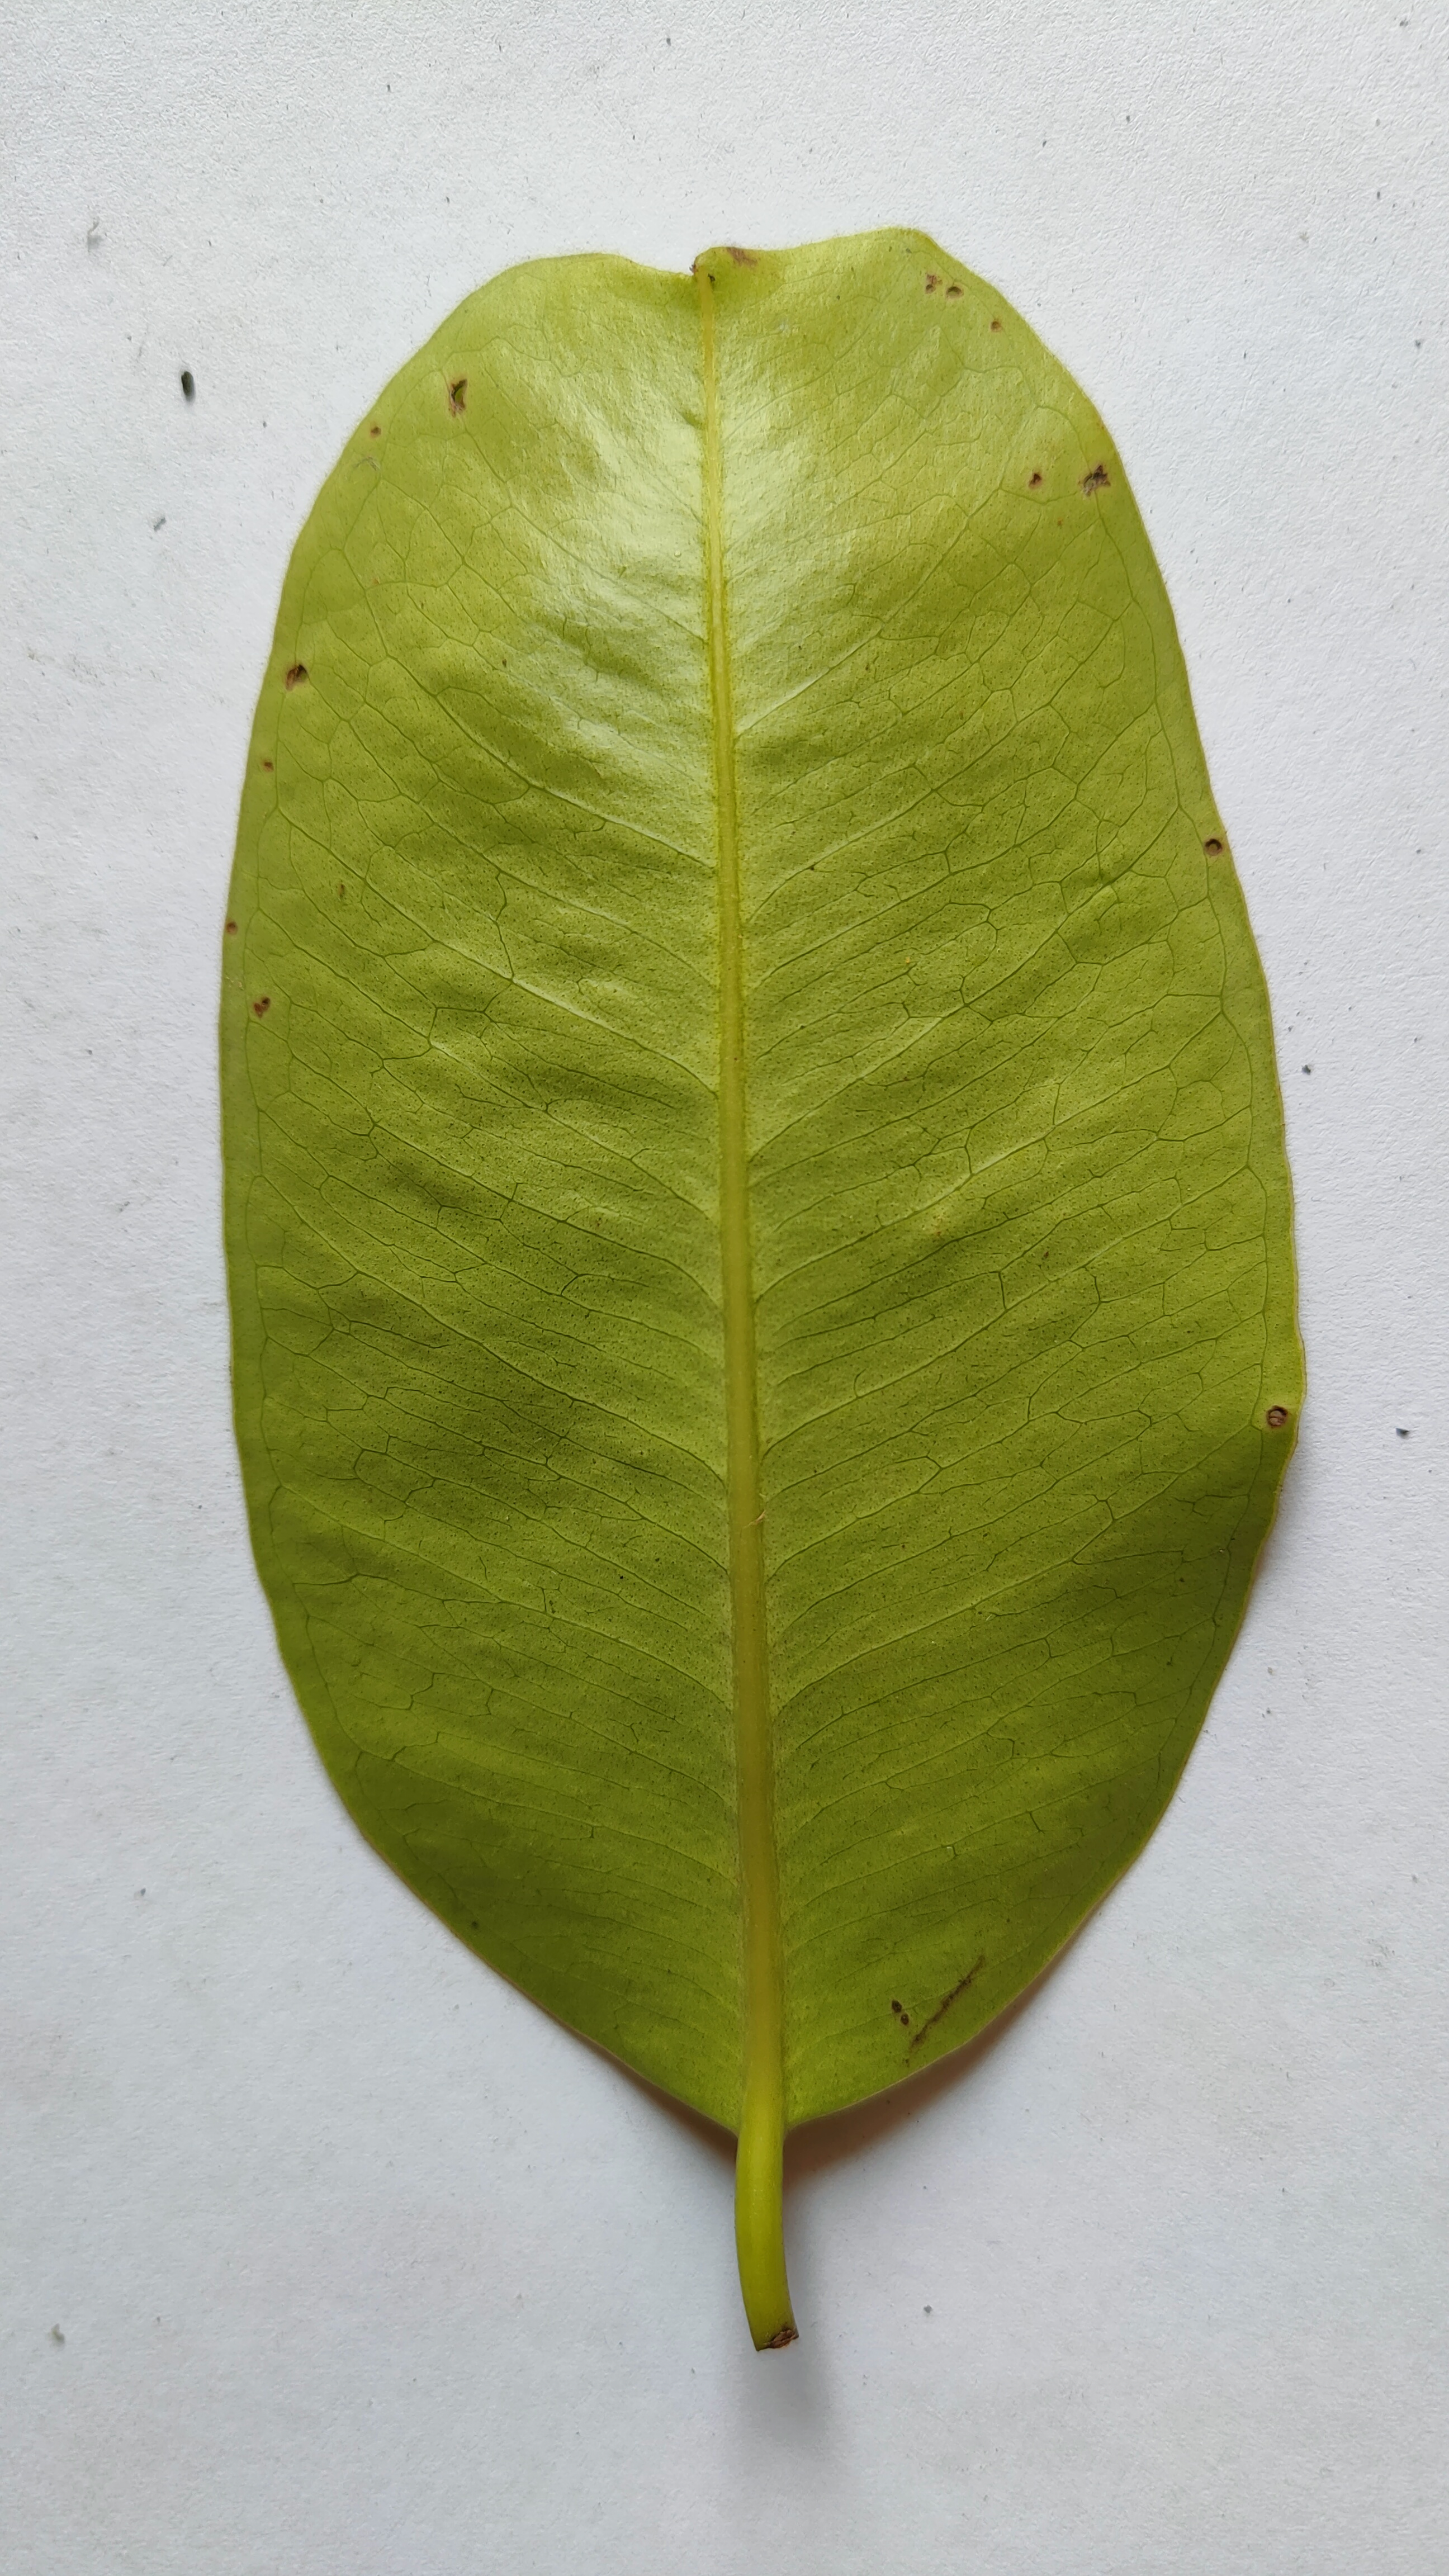
Leaf variety: Black plum